Doron Sabag

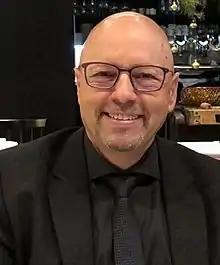
Doron Sebbag

Sabag is CEO of the human resources company ORS. He sits on the board of directors of the Tel Aviv Museum of Art.